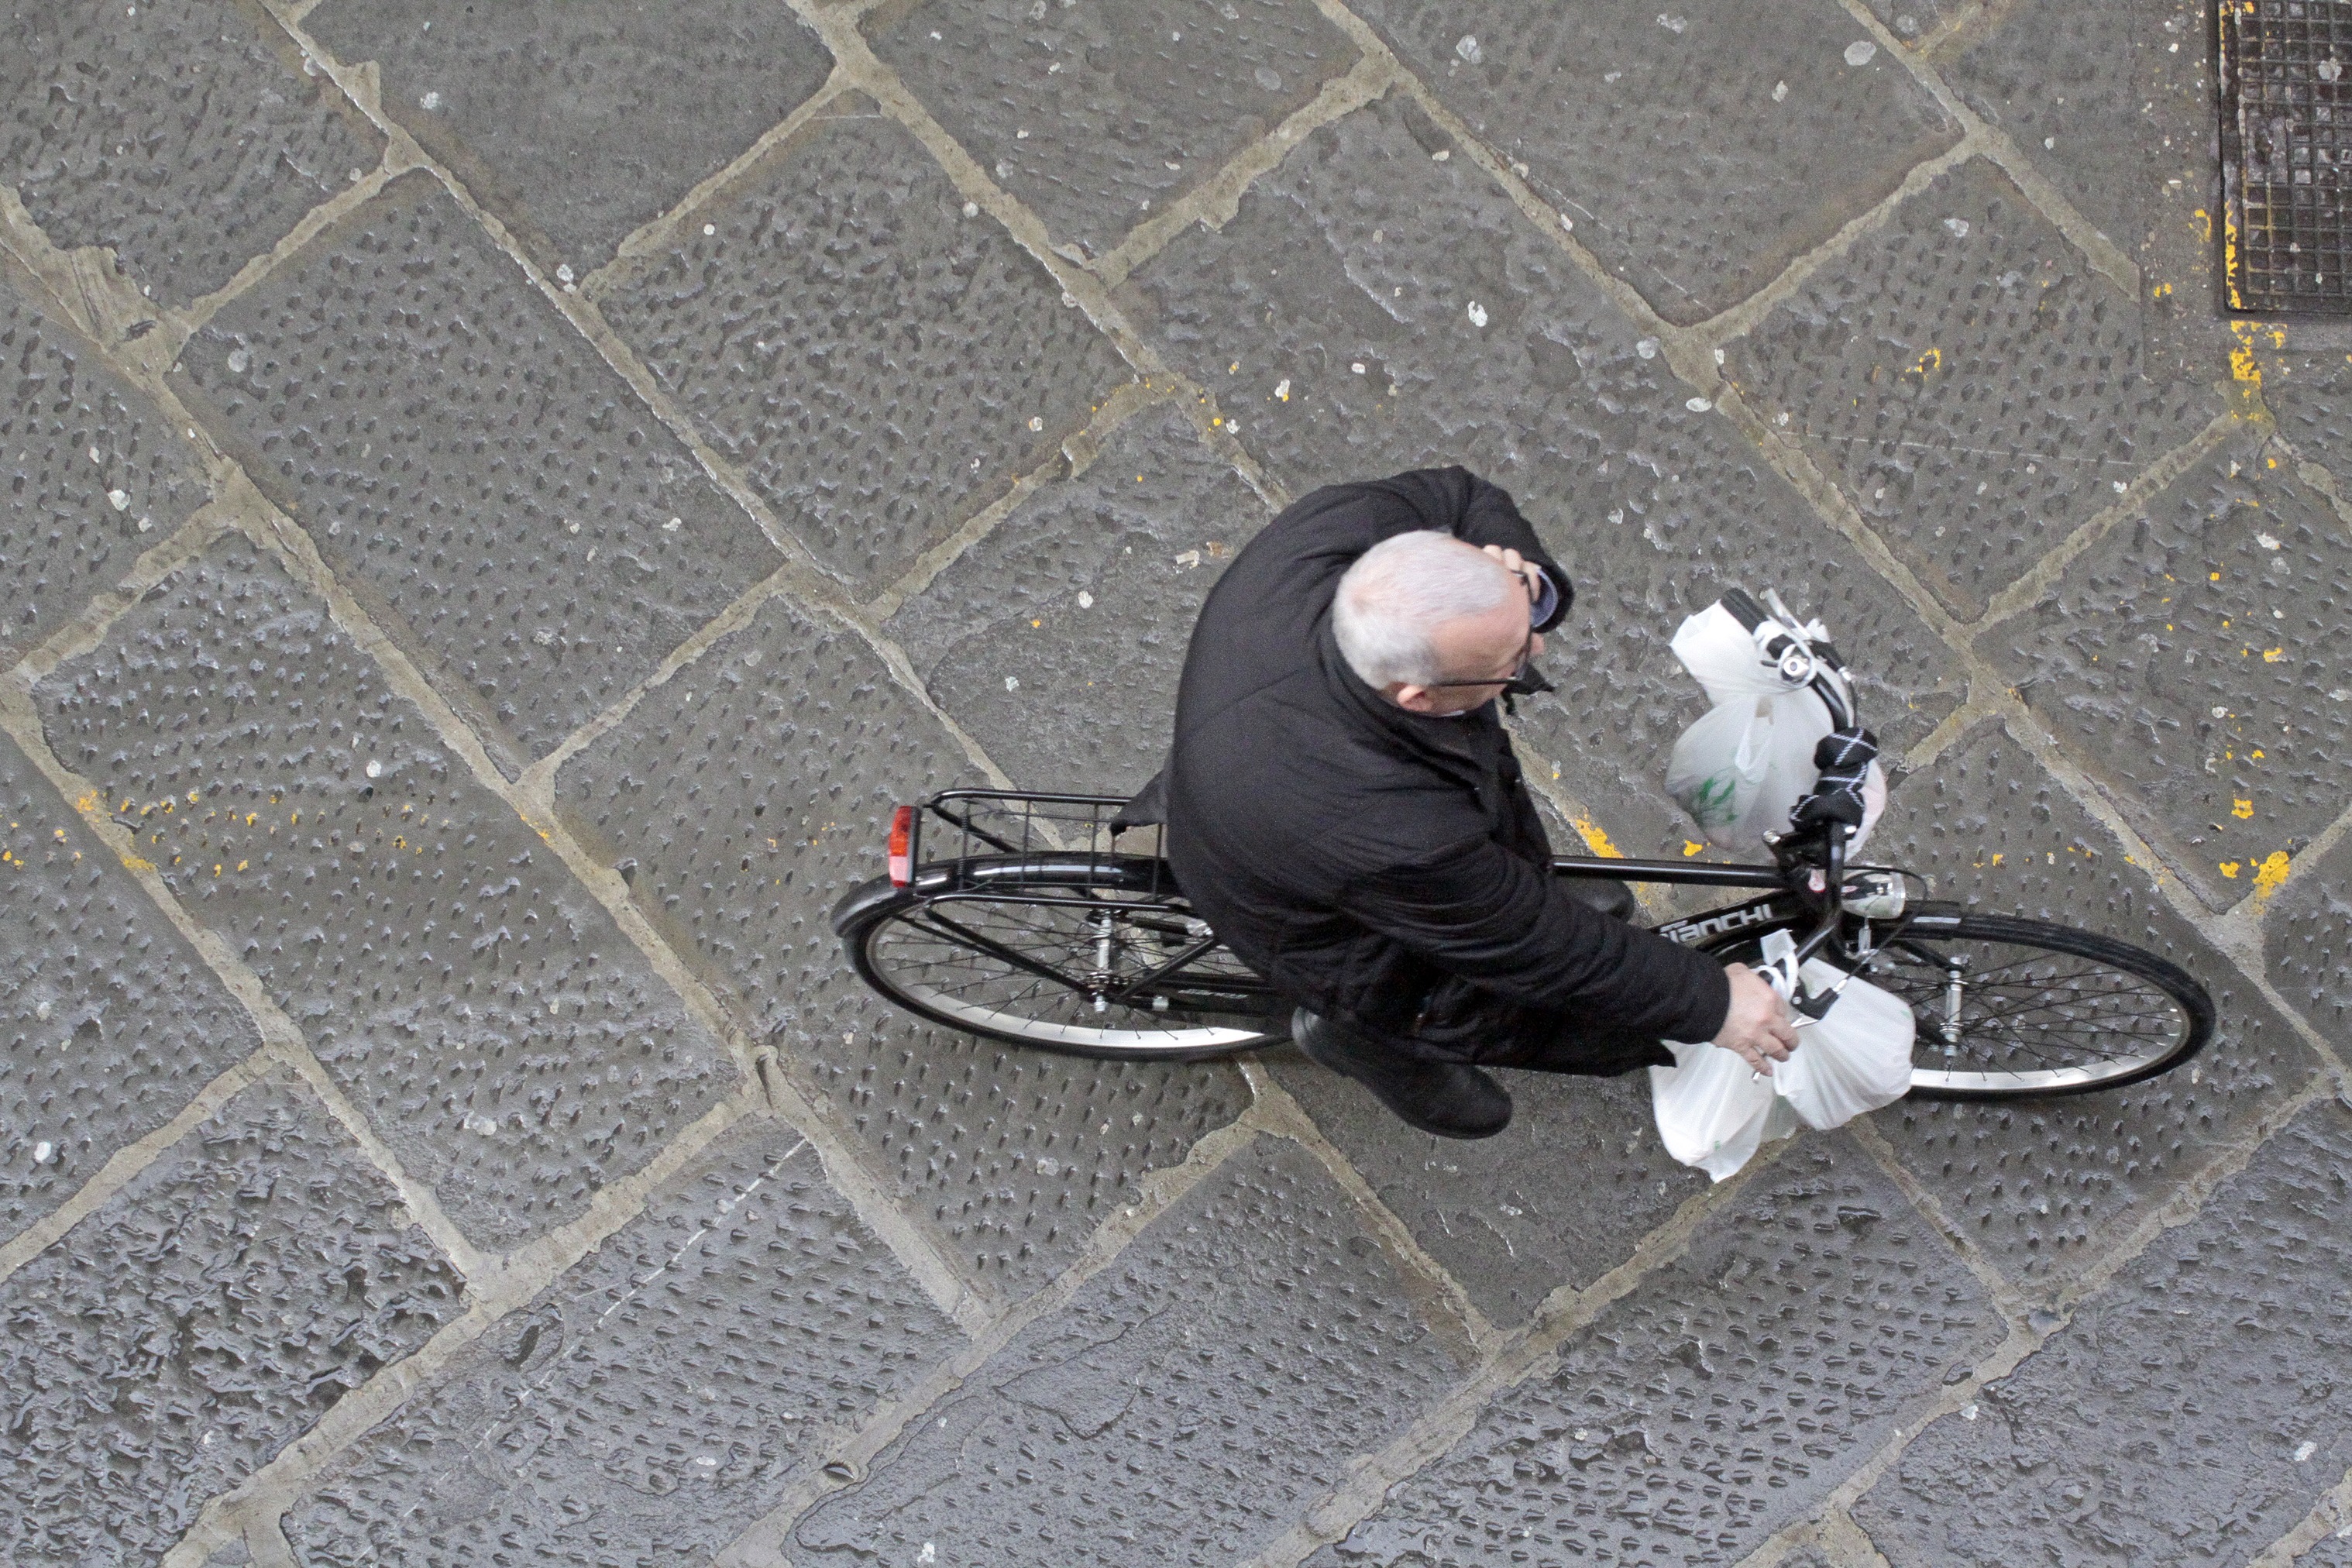
people, street, bicycle, bike, asphalt, transport, vehicle, sports equipment, mountain bike, cycling, outside, flooring, road surface, bicycle motocross